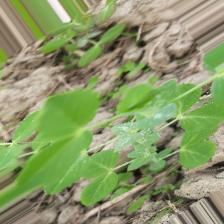
Label: Powdery Mildew